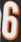
Number: 6